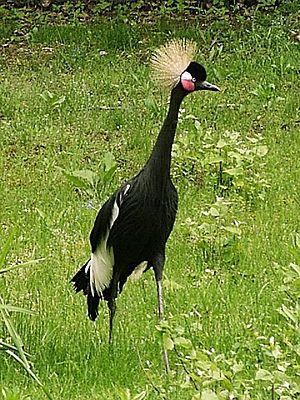
La Grue couronnée est une espèce d'oiseau de la famille des grues.